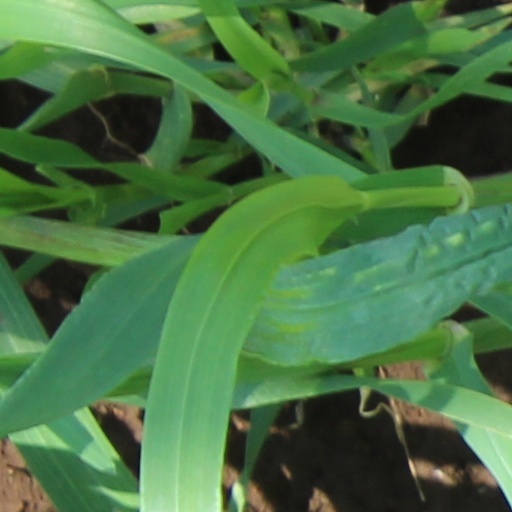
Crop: wheat